Acinic cell carcinoma

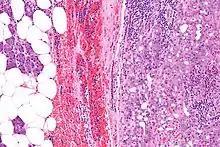
Micrograph of an acinic cell carcinoma (right of image) and acinar glands (parotid gland - left of image). H&E stain.

Acinic cell carcinoma is a malignant epithelial neoplasm that shows differentiation toward serous acinar cells of salivary gland origin. First described by Godwin et al. in 1954, it represents approximately 6-15% of all salivary gland malignancies, making it the third most common after mucoepidermoid carcinoma and adenoid cystic carcinoma.